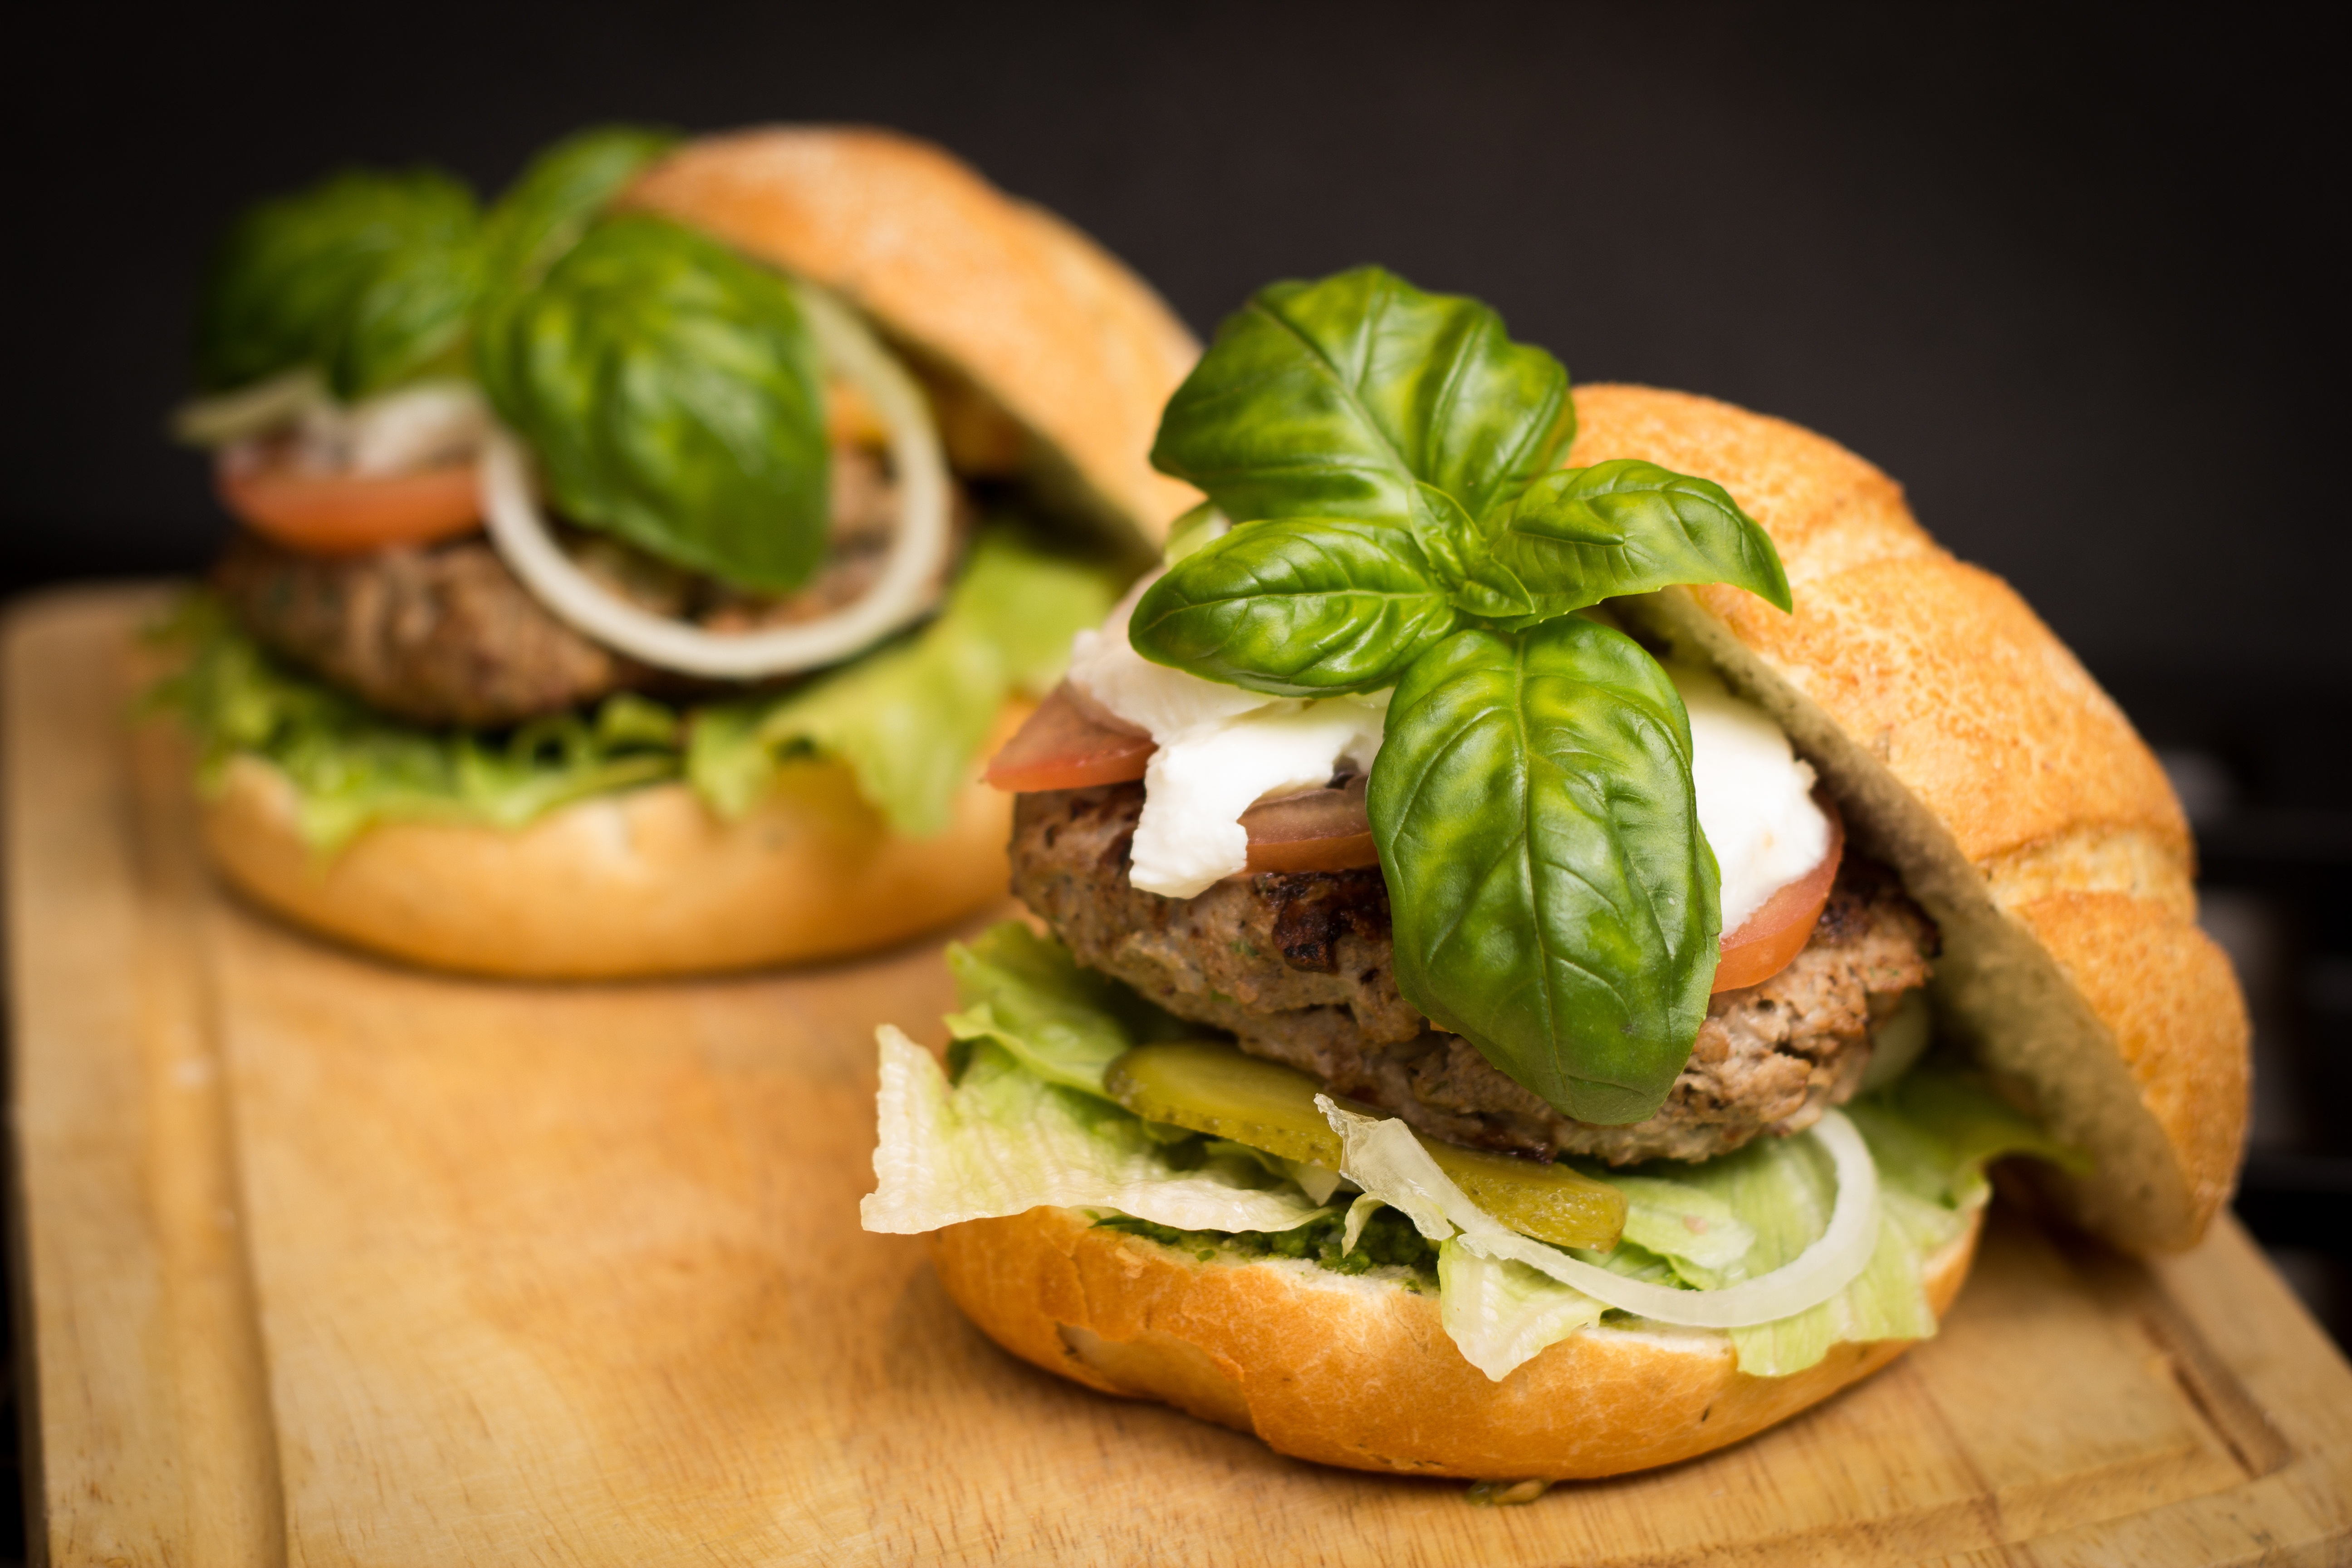
dish, meal, food, salad, produce, vegetable, menu, fresh, kitchen, gourmet, healthy, snack, meat, lunch, cuisine, beef, delicious, hamburger, sandwich, lettuce, basil, tomato, fastfood, dining, dishes, dinner, tasty, italian, citizen, gastronome, supper, luncheon, grilling, bruschetta, eatery, hot meal, midday meal, veggie burger, blt, evening meal, mozzerella